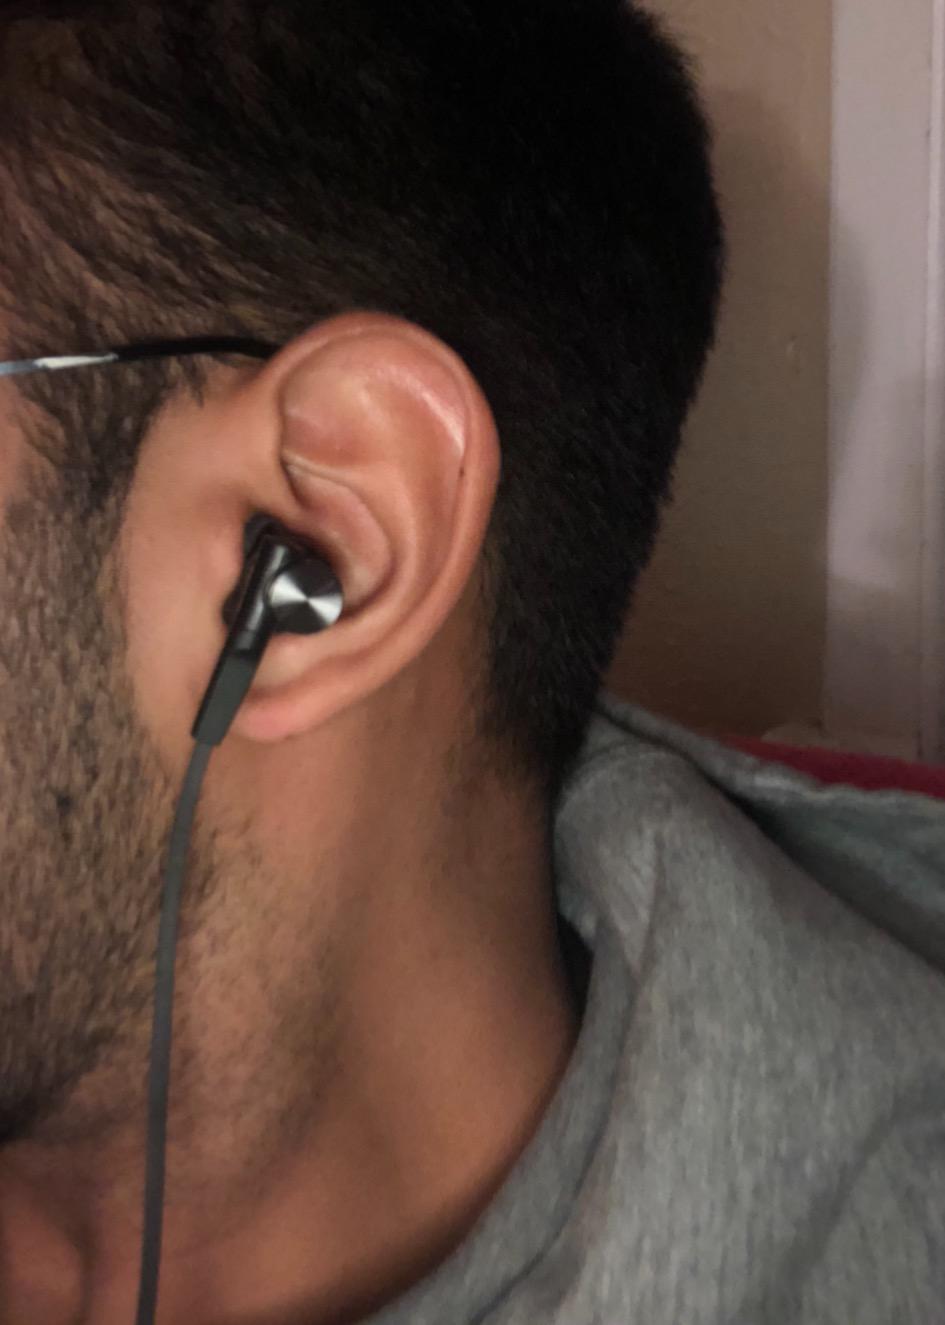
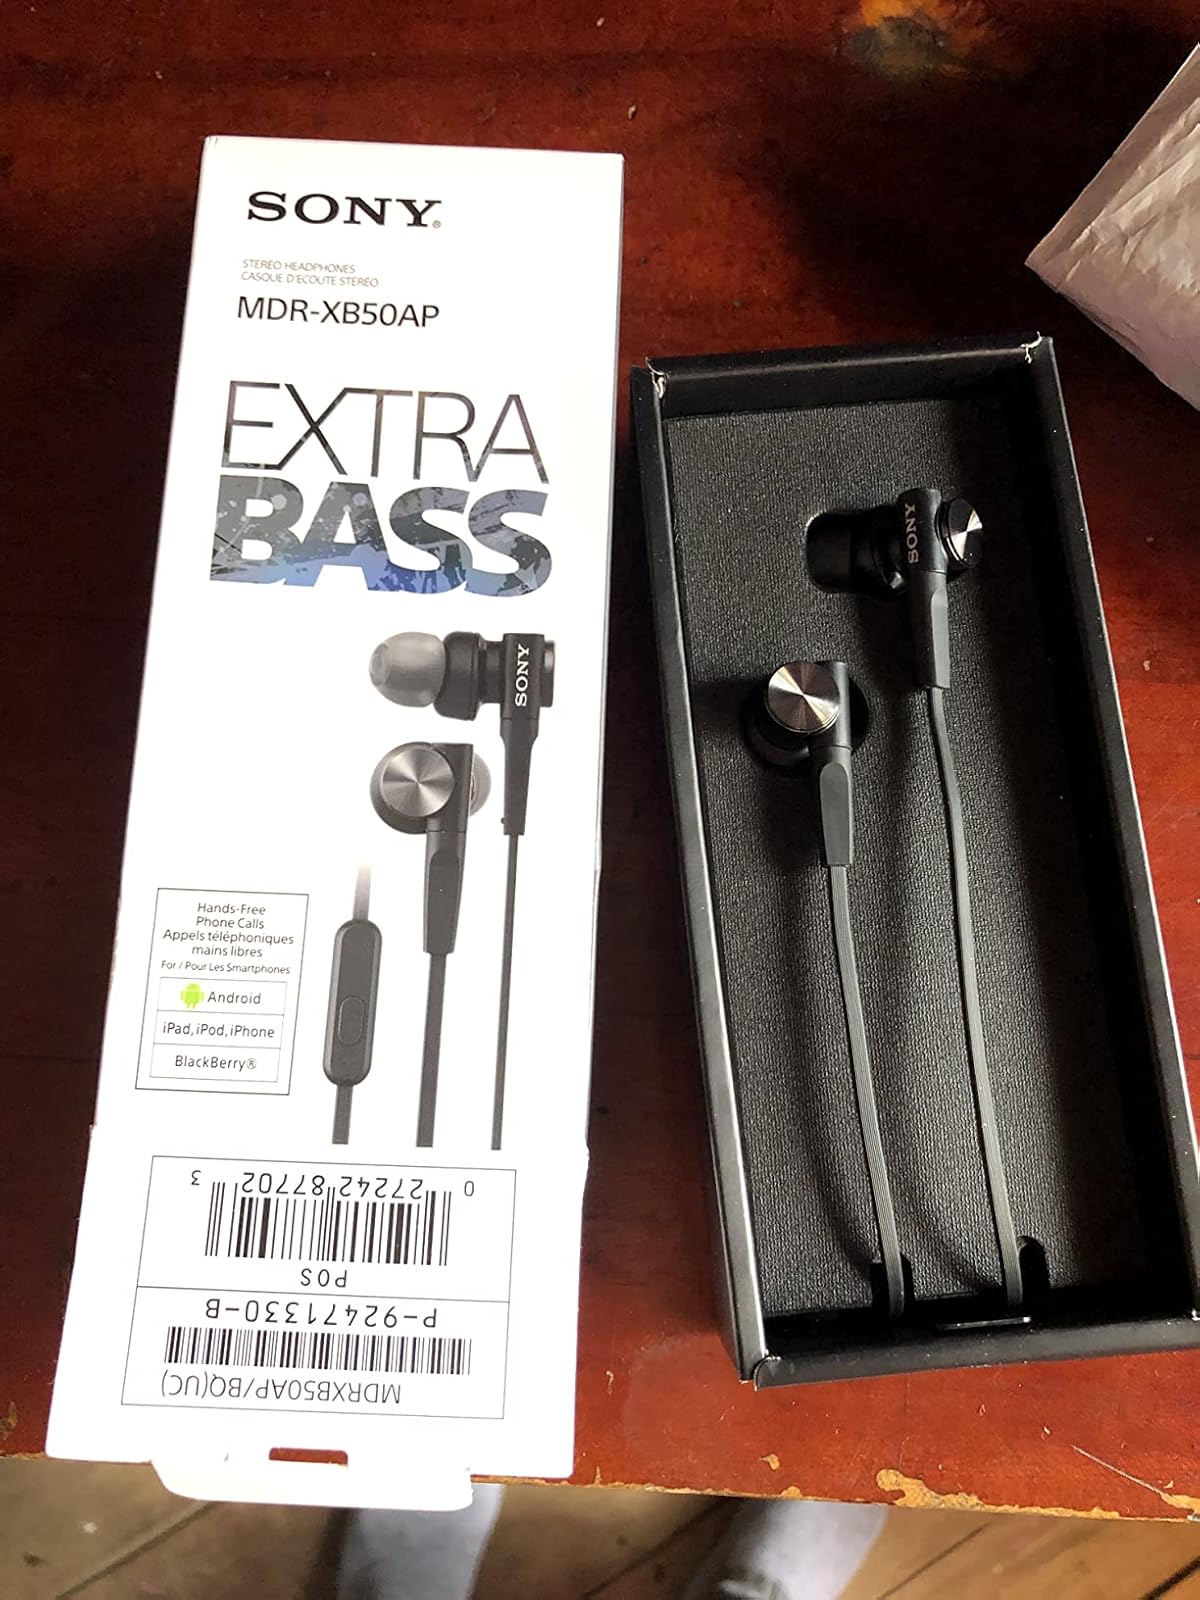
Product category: headphones
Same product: yes